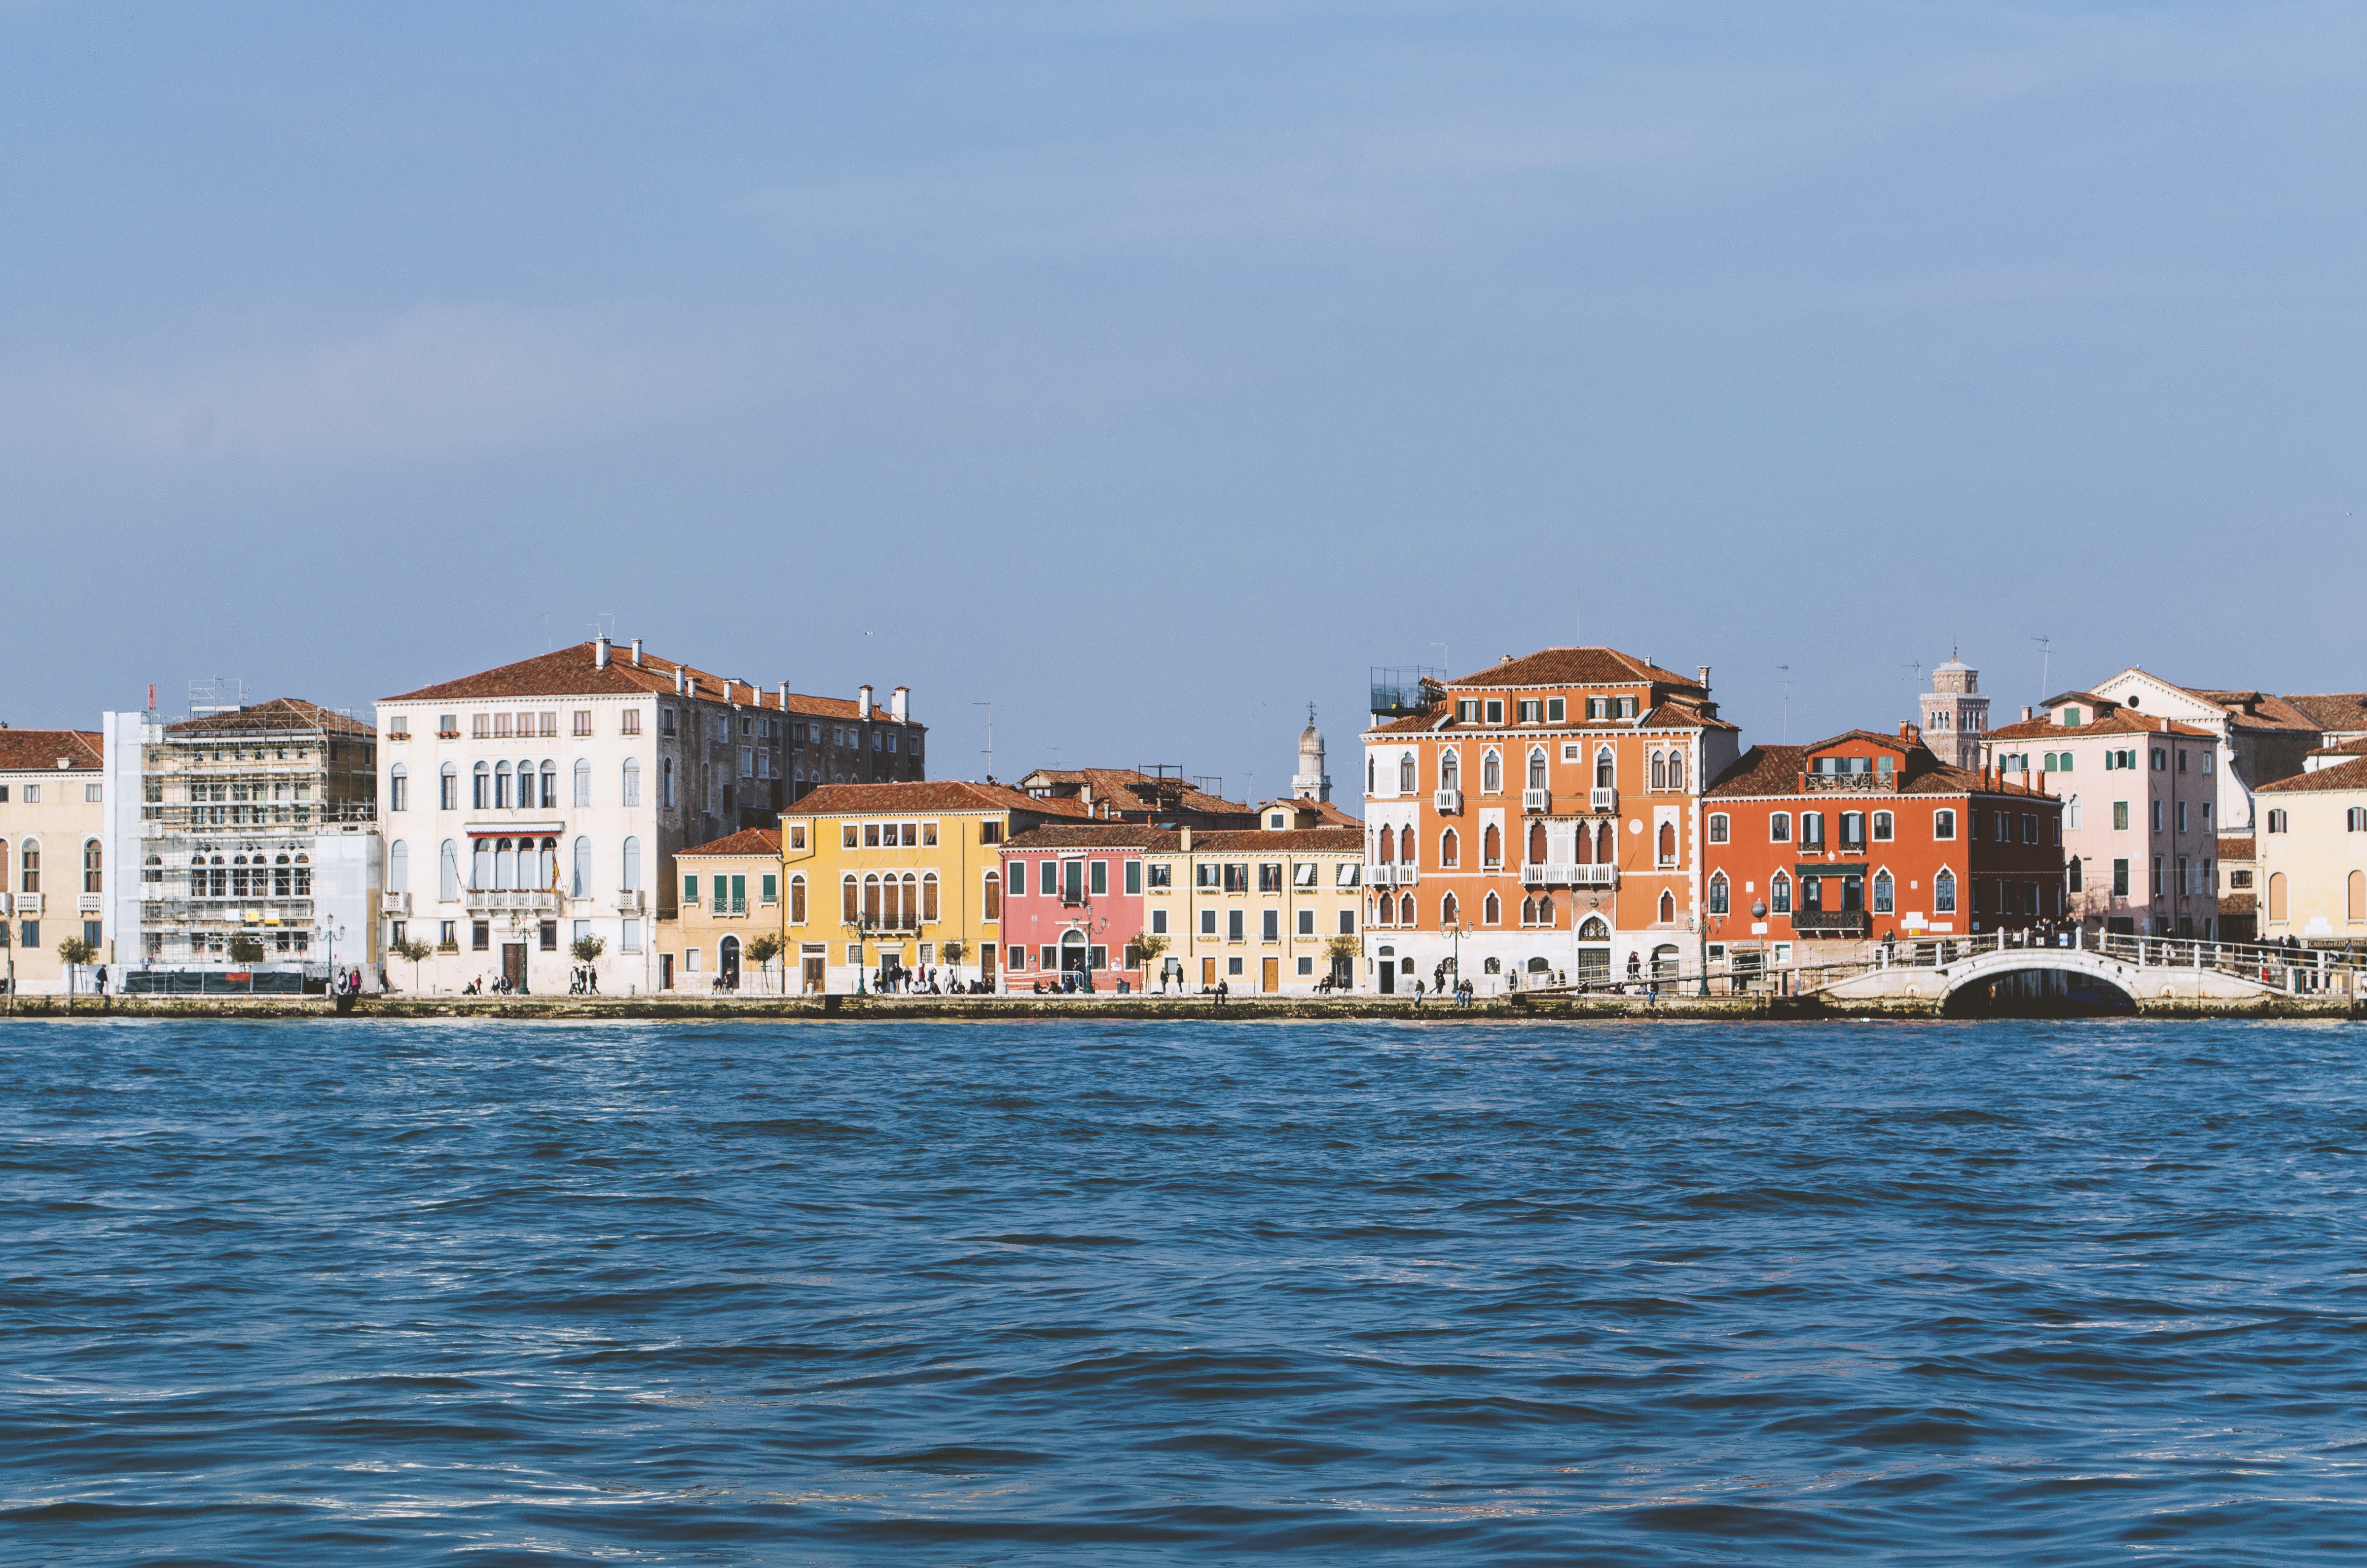
sea, coast, water, dock, boat, house, town, building, cityscape, vacation, vehicle, bay, italy, harbor, venice, marina, port, waterway, body of water, channel